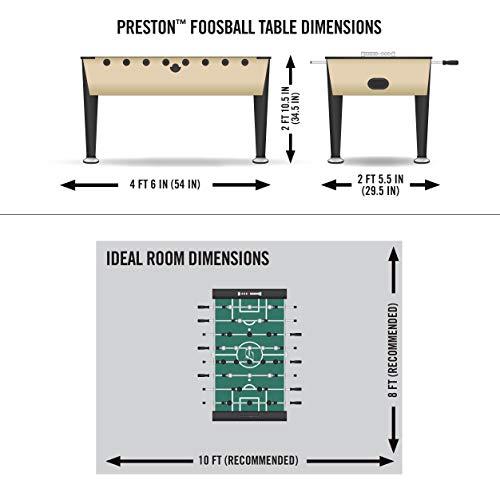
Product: EastPoint Sports Preston Foosball Table Game - 54 inches - Features Hollow Steel Player Rods, Bead Style Scoring, and Includes 2 Foosball Balls
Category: Sports & Outdoors | Sports & Fitness | Leisure Sports & Game Room | Arcade & Table Games | Foosball | Foosball Tables
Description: OFFICIAL COMPETITION FOOSBALL TABLE: Measuring at 54 inches L x 29.5 inches W x 34.5 inches H when fully assembled, this table is regulation size, but suitable for players of all ages and skill sets.
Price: $199.00
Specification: Shipping Weight: 86 pounds (View shipping rates and policies)|ASIN: B071ZV7Z1R|Item model number: 1-1-35777-DS|    #20    in Foosball Tables